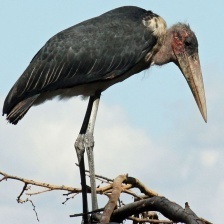
Species: MARABOU STORK
Scientific name: LEPTOPTILOS CRUMENIFER
ImageNet parent category: white_stork